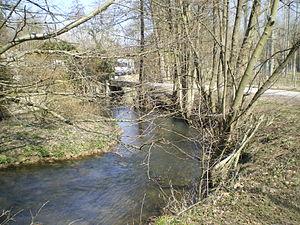
Le Sausseron à Valmondois
Le Sausseron est une rivière française coulant essentiellement dans le nord du département du Val-d'Oise, en région Île-de-France, et accessoirement dans l'Oise en Hauts-de-France, et affluent de l'Oise, donc sous-affluent de la Seine.
Valmondois est une commune française du Val-d'Oise située dans la vallée du Sausseron, confluent de l'Oise.